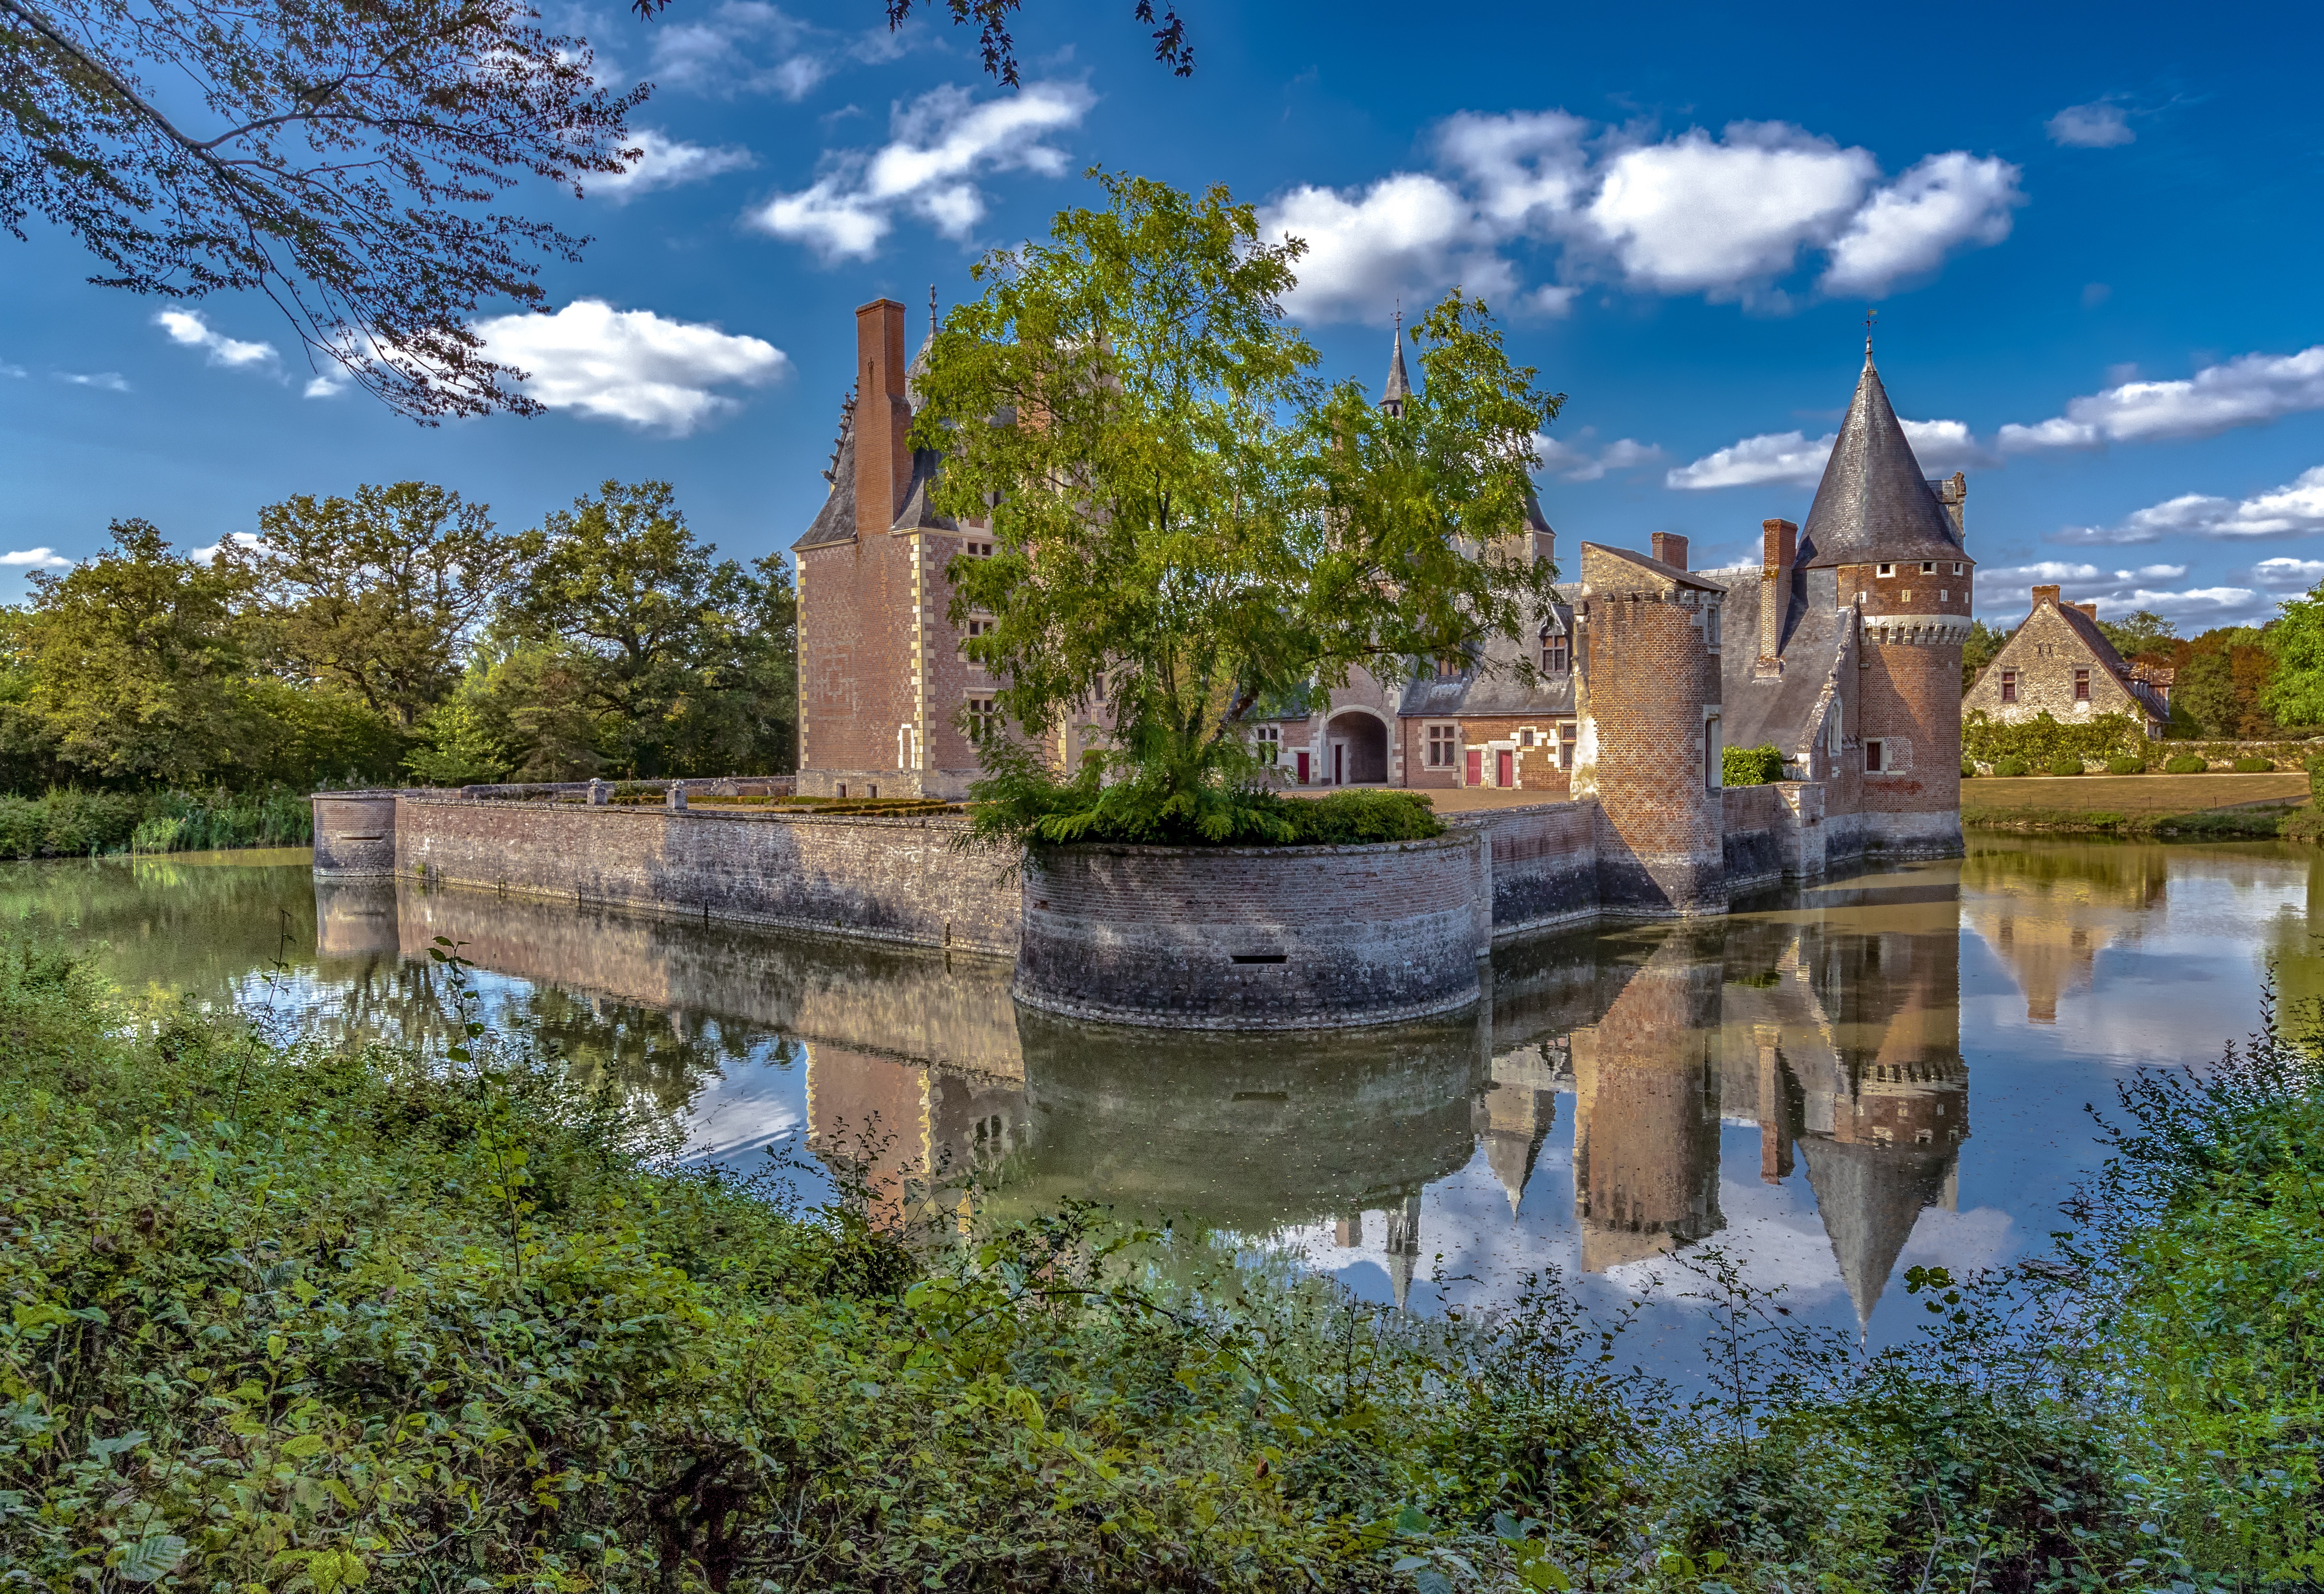
landscape, building, chateau, pond, reflection, park, castle, landmark, garden, tourism, waterway, estate, moat, water castle, castle of the mill france